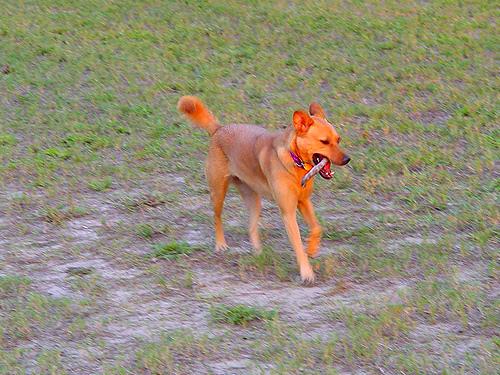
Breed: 217-n000079-dingo